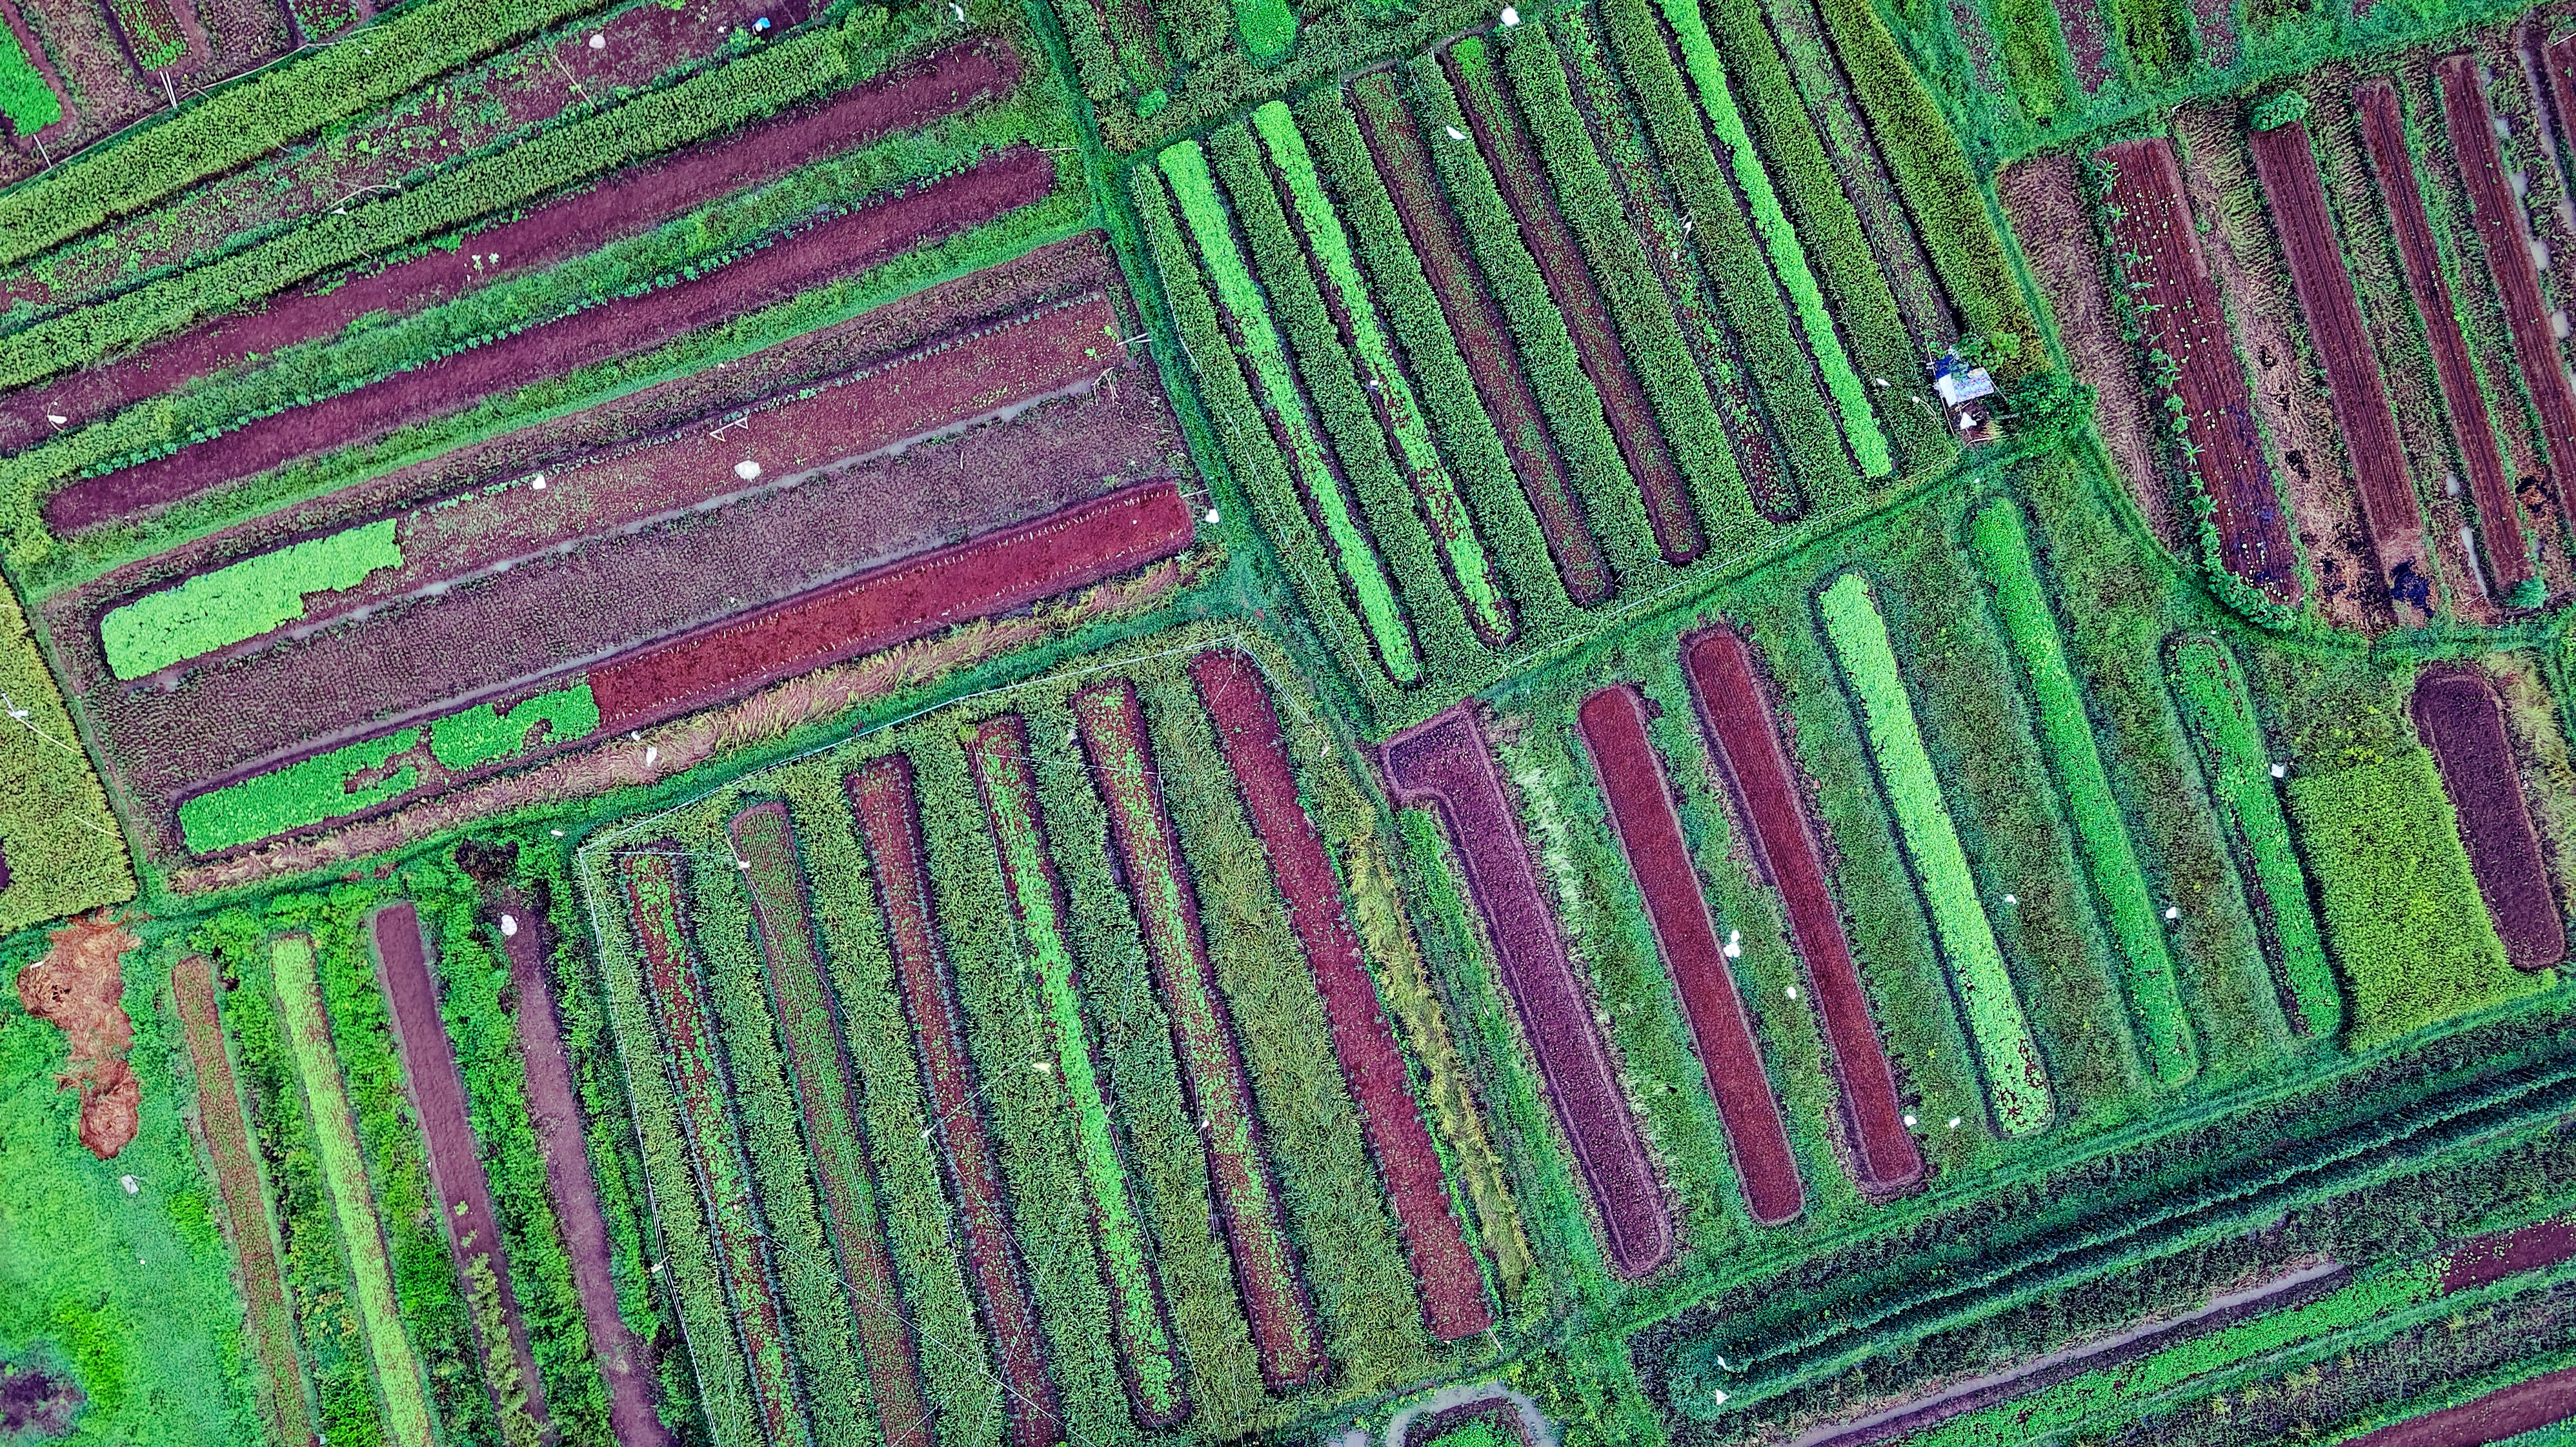
green, textile, pattern, magenta